All Hallows' Eve (2013 film)

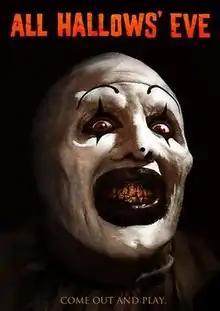
DVD cover

All Hallows' Eve is a 2013 American horror anthology film written, edited, and directed by Damien Leone. The film is presented as a series of shorts that two children and their babysitter discover on an unmarked videotape on Halloween night, all of which feature a homicidal clown named Art the Clown. The film stars Katie Maguire, Catherine Callahan, Marie Maser, and Kayla Lian, with Mike Giannelli as Art the Clown. It incorporates footage from the 2008 short film "The 9th Circle", as well as the 2011 short film "Terrifier", both of which were also directed by Leone and featured Art the Clown.